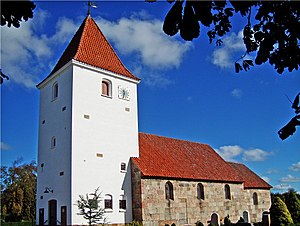
Vester Hornum
fra sydvest
Vester Hornum er en lille by i Himmerland med 550 indbyggere, beliggende i Vester Hornum Sogn. Byen hører til Vesthimmerlands Kommune og ligger i Region Nordjylland.